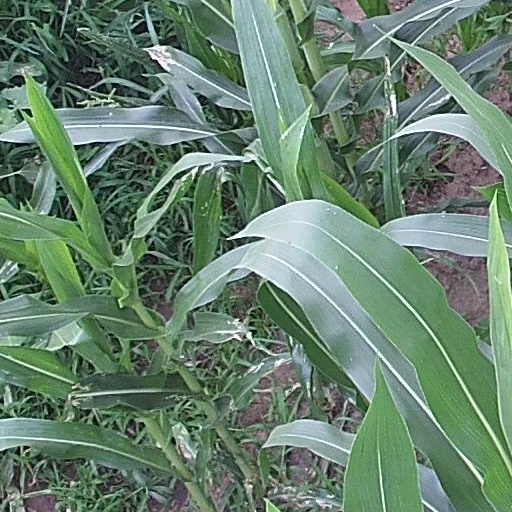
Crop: maize; corn